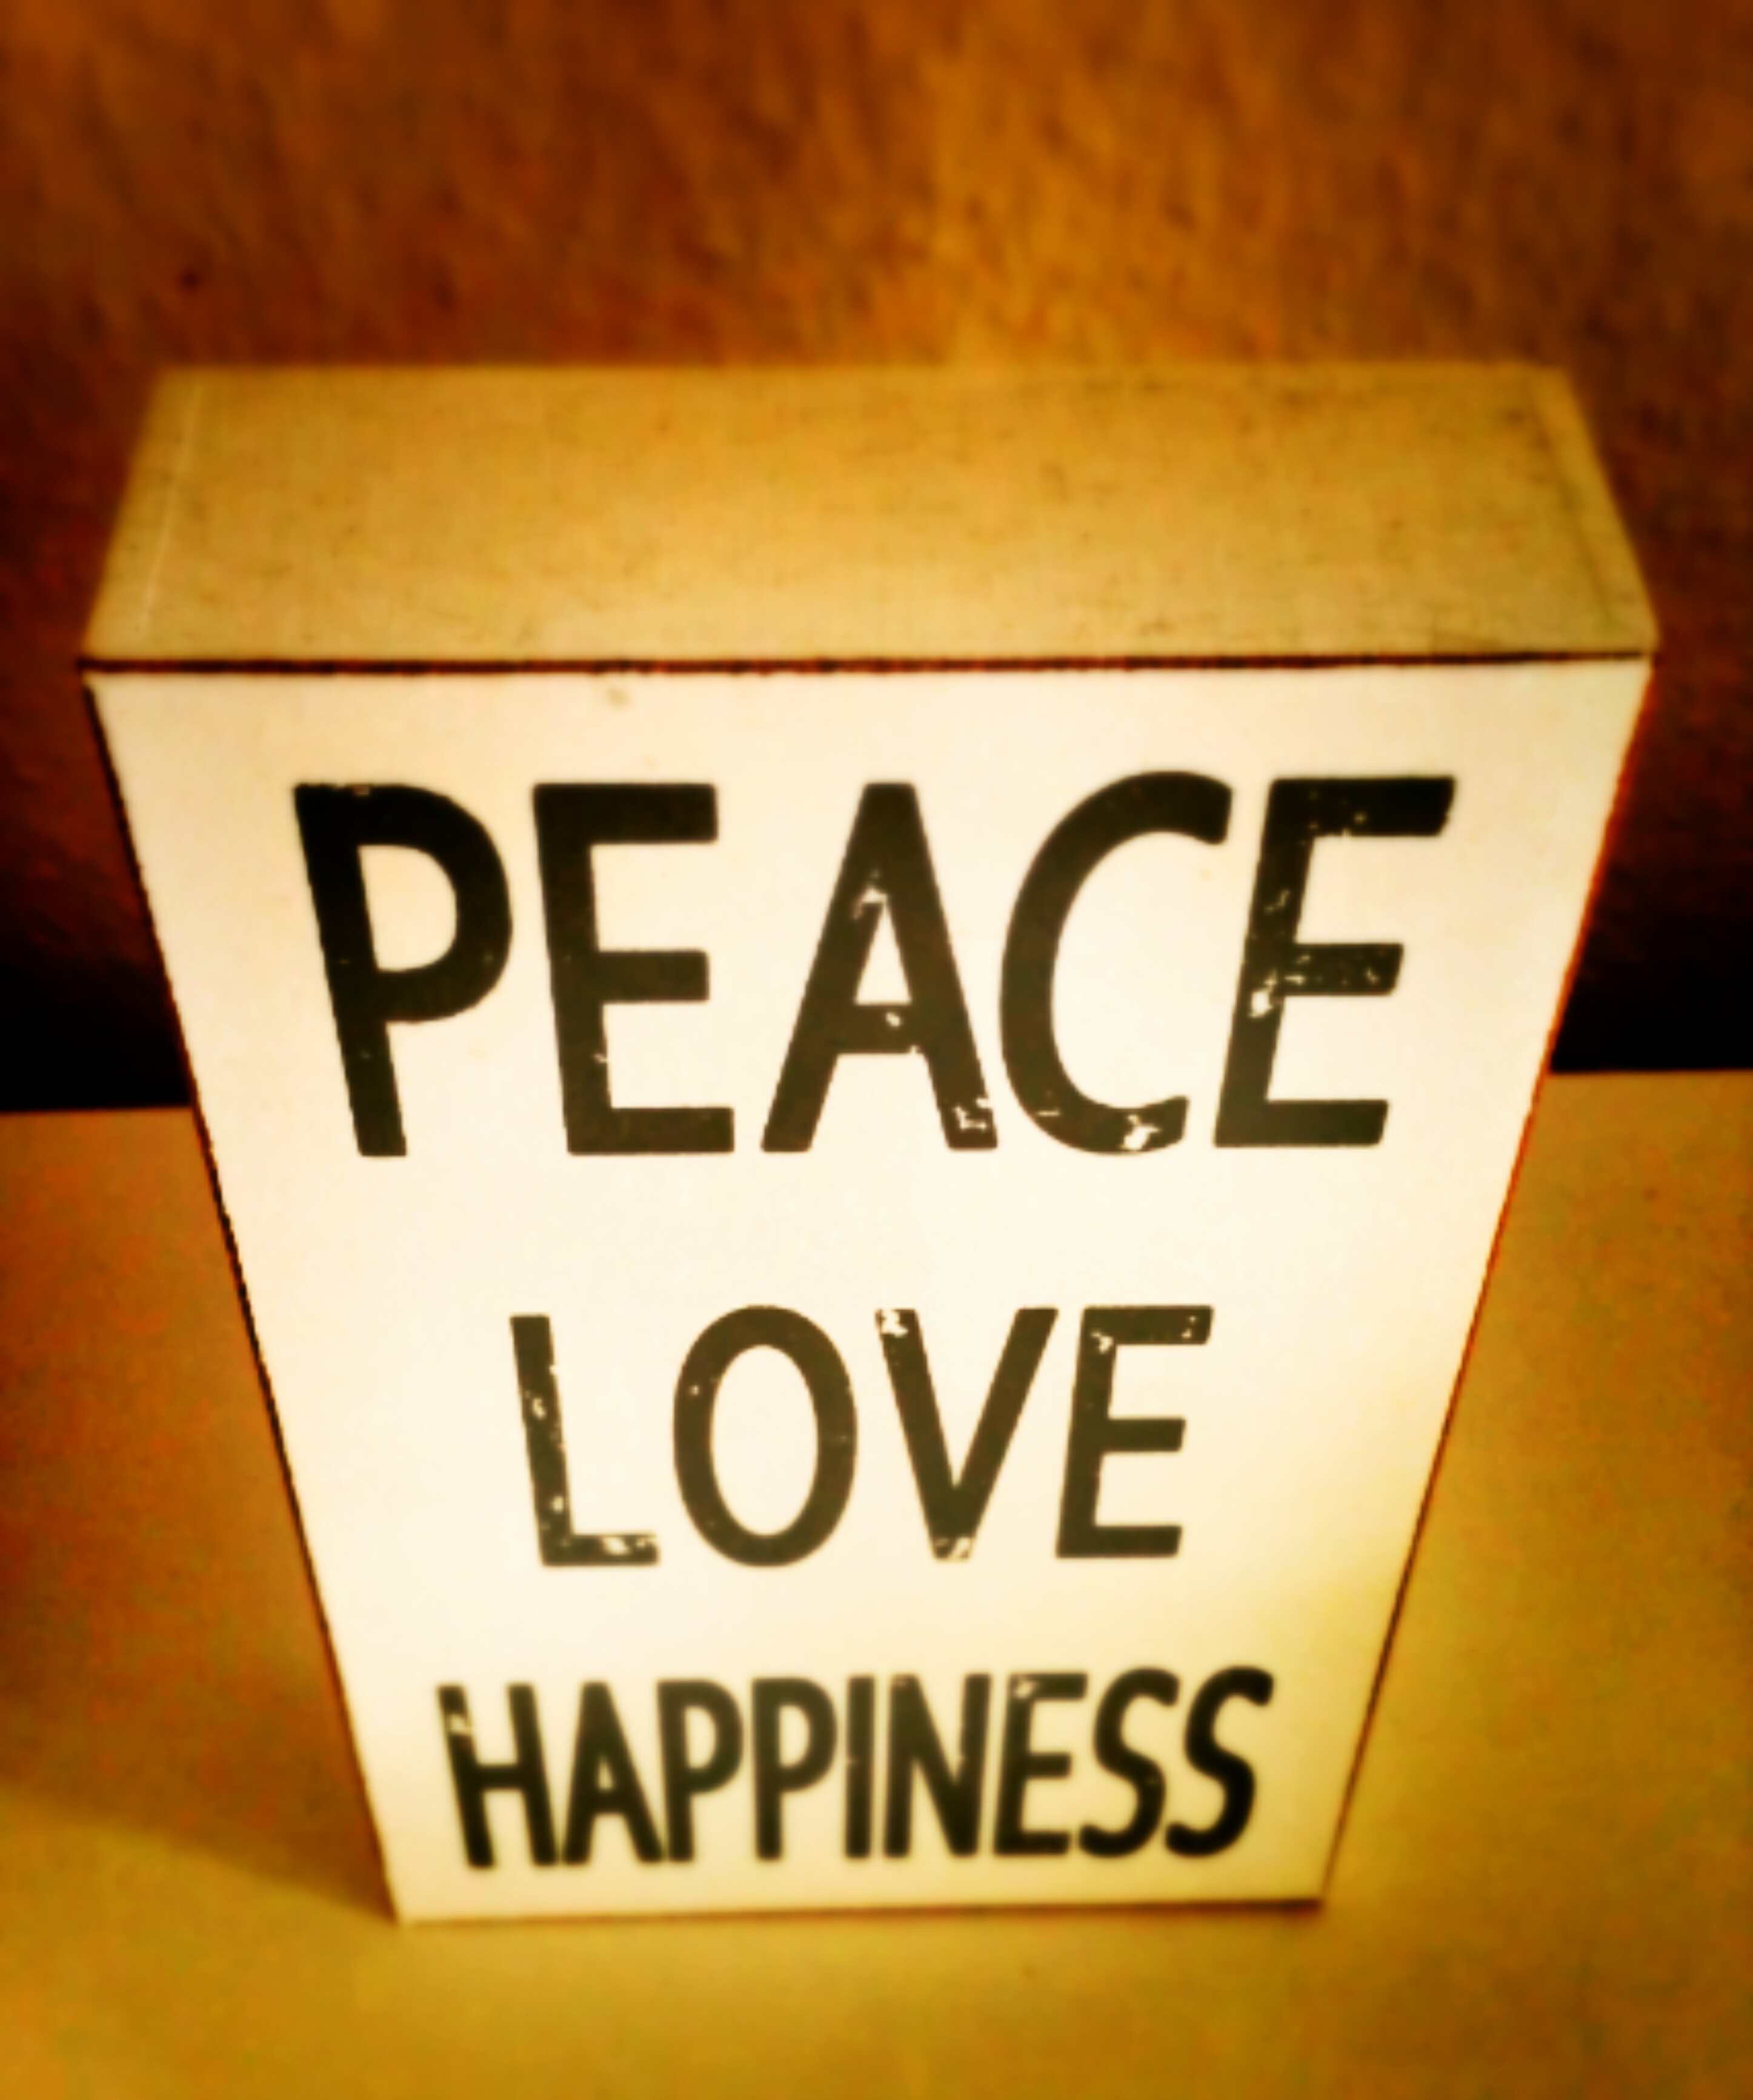
board, number, love, romance, proverb, brand, font, affection, shape, luck, harmony